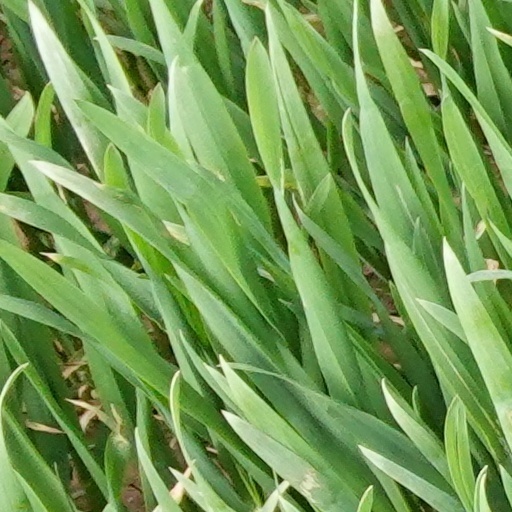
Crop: wheat